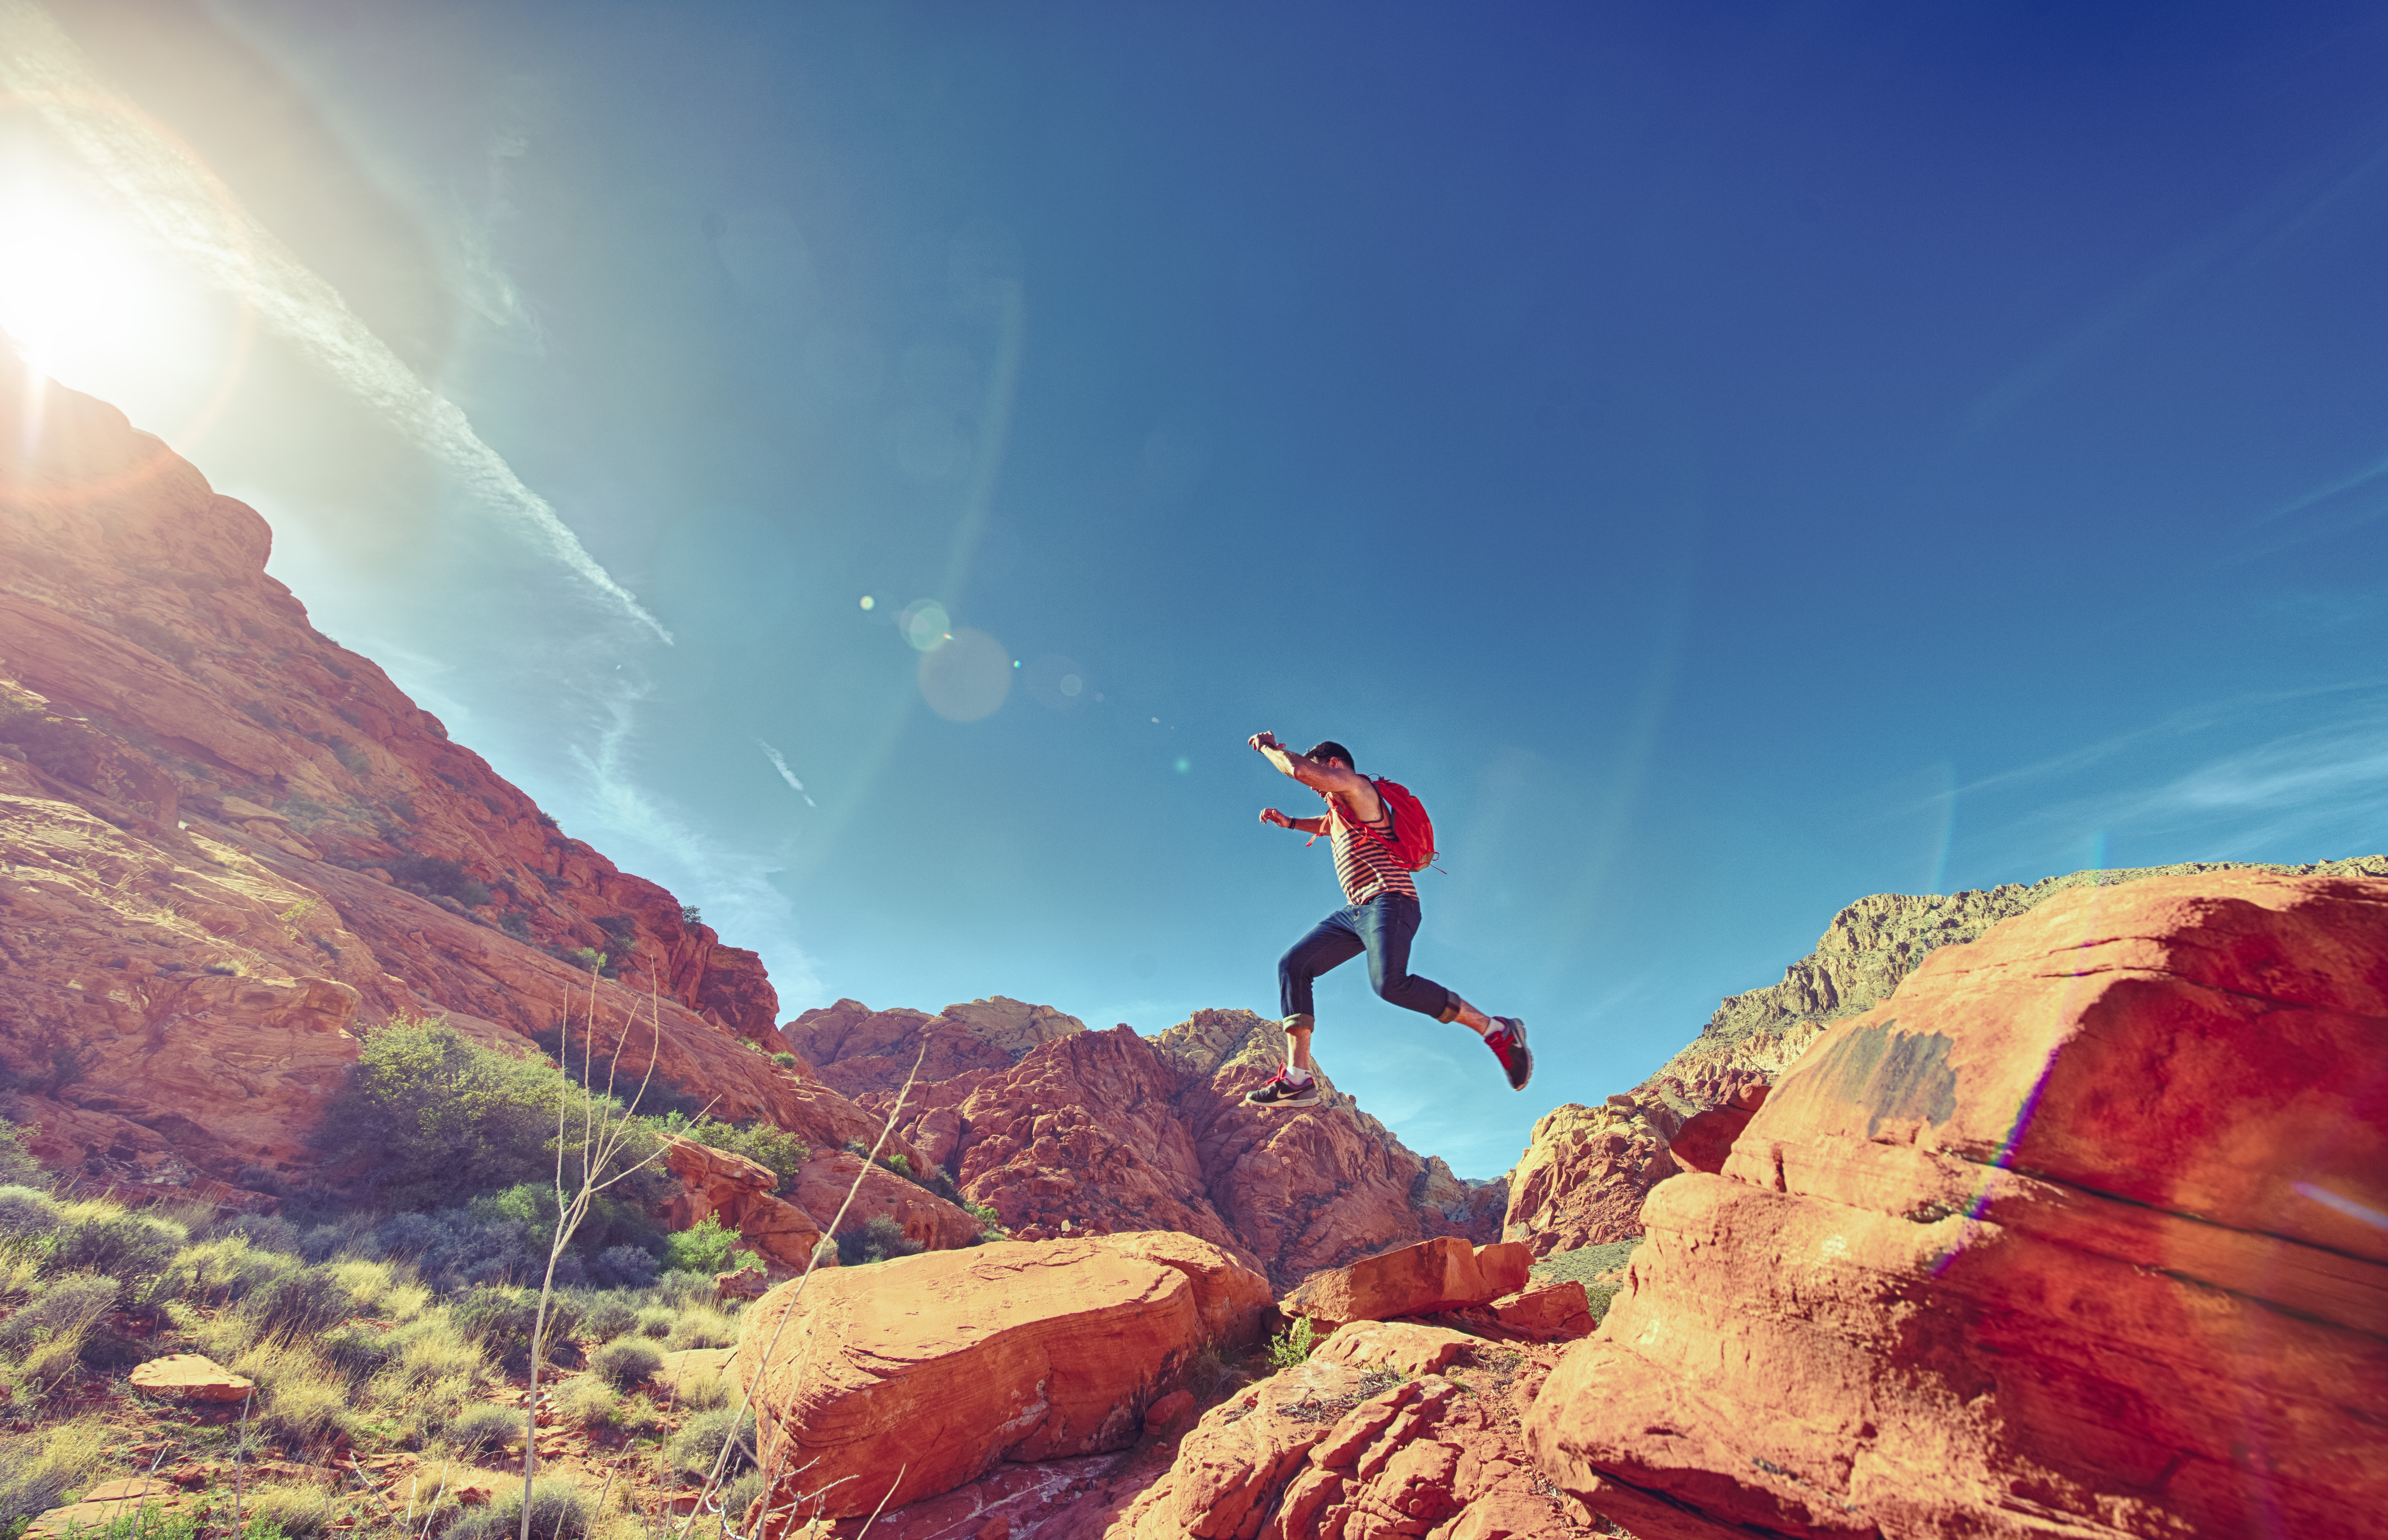
man, outdoor, mountain, sun, hiking, sport, adventure, mountain range, summer, jumping, cliff, red, athletic, action, park, extreme sport, terrain, mountaineering, rocks, national, fun, happy, sports, joyful, active, screenshot, parachuting, geological phenomenon